Barnbruch

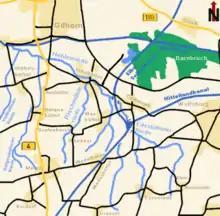
Location of the wetland area

The Barnbruch is a wetland of international importance in the old glacial valley of the river Aller that provides a habitat for endangered species of birds, amphibians and insects. It lies between the city of Wolfsburg and town of Gifhorn and consists of an enclosed woodland area of around with surrounding meadows and pastures. This low-lying depression lies partly within the territory of the city of Wolfsburg and partly within Gifhorn district. Together with the Drömling around 15 km to the east, the Barnbruch is the most valuable ecological lowland region along the upper course of the Aller.